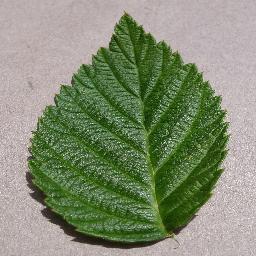
Label: Raspberry___healthy